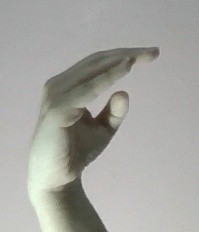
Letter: jeem